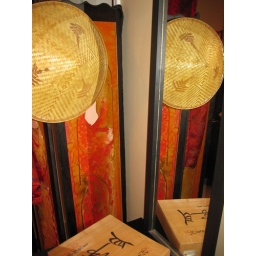
hat in the mirror 2